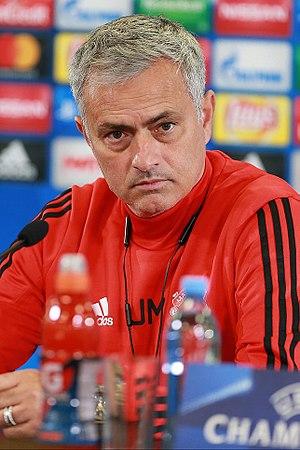
Luís André de Pina Cabral e Villas-Boas dit André Villas-Boas, né le 17 octobre 1977 à Porto, est un entraîneur portugais de football en poste à l'Olympique de Marseille depuis le 28 mai 2019.